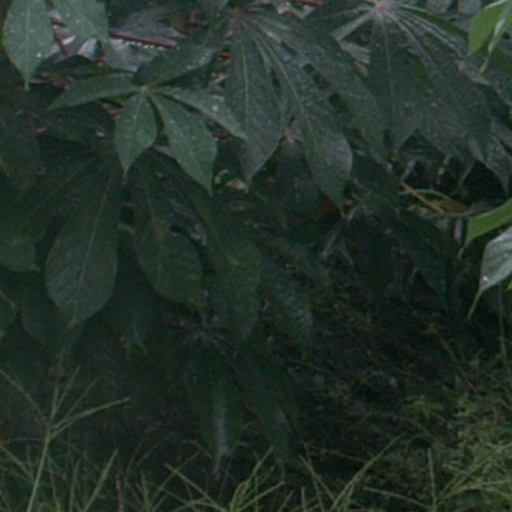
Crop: cassava